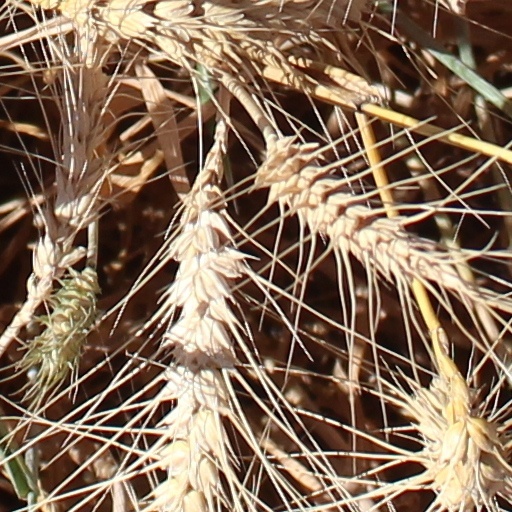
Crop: wheat